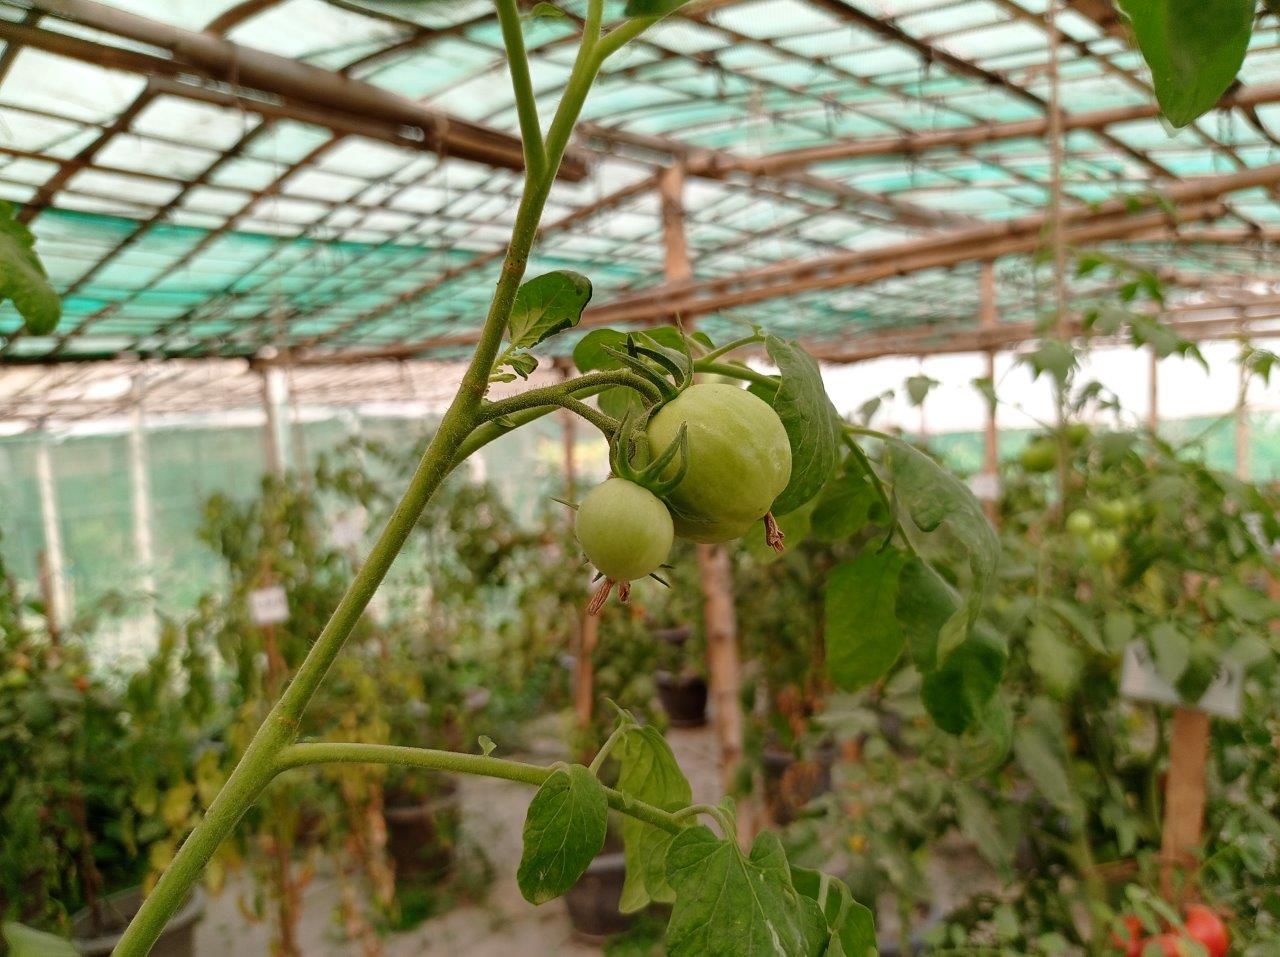
Maturity: Immature